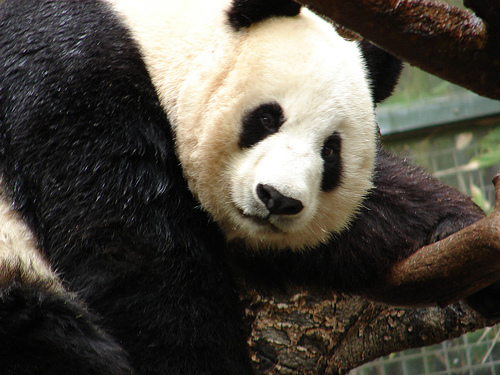
Label: pandas